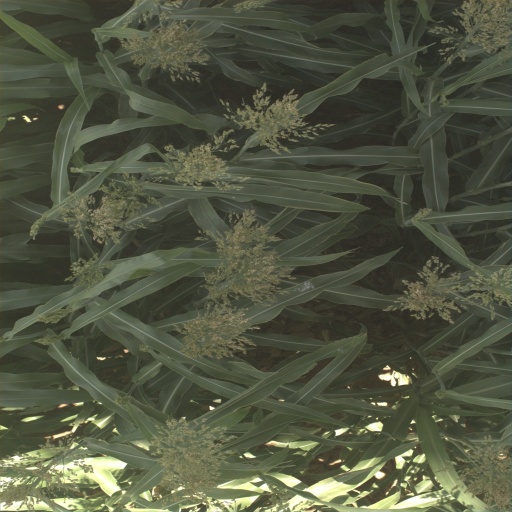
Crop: sorghum